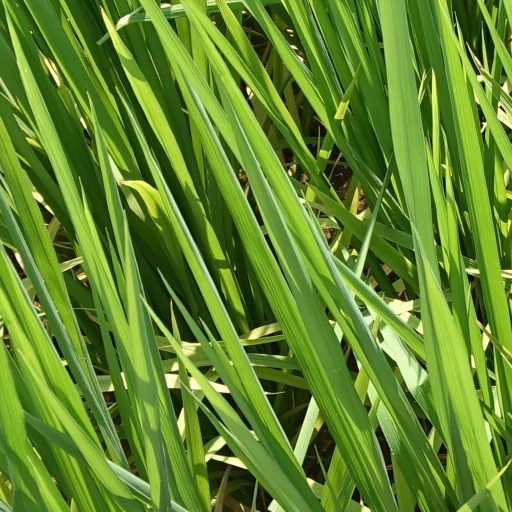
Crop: rice